Leirfall rock carvings

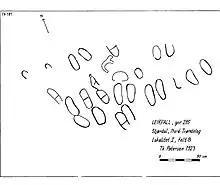
Professor Sognnes wrote that one possible interpretation of the footprints is as signs of ritual migration routes to and over the carved surfaces.

Based on his assessments of the style of the petroglyphs at Leirfall, Professor Marstrander has dated the figures as being part of "the entire Bronze Age period" (1700-500 BC). According to his analysis, the oldest boat types date to the earliest part of the Early Iron Age, while the equestrian figures are from the latter part of the Bronze Age. This means that Leirfall has been a meeting place for religious and social life for many centuries.